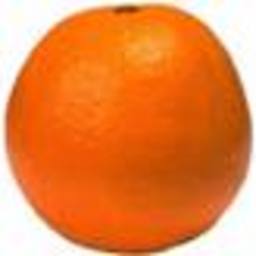
Label: Orange